Doris Jakubec

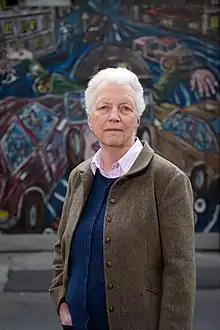
Doris Jakubec in 2014

Doris Jakubec-Vodoz (born 1939) is a francophone Swiss professor of Suisse romande literature. She served between 1981 and 2003 as director of the "Centre des littératures en Suisse romande" (CRLR / ""Center for Swiss Francophone Literatures"") at the University of Lausanne. She also has been or is a visiting professor at the Universities of Montréal, Stanford and Albuquerque, and has had international university lectureships at Tel Aviv and Peking Universities.